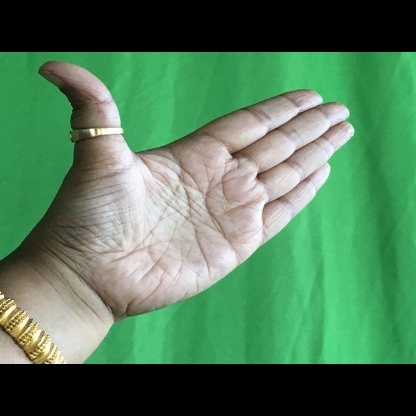
Mudra: Ardhachandran